Anat Lelior

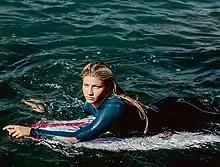
Lelior in 2017

Anat Lelior (born April 29, 2000) is an Israeli Olympic surfer. She represented Israel at the 2020 Summer Olympics, and finished 17th in the shortboard. Lelior represented Israel at the 2024 Paris Olympics in surfing in Women's shortboard, in Teahupo'o reef pass, Tahiti, French Polynesia, and came in ninth.